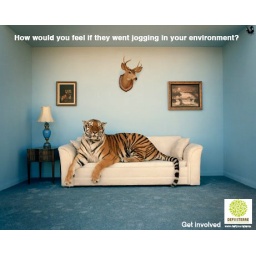
Tiger on sofa under animal trophy